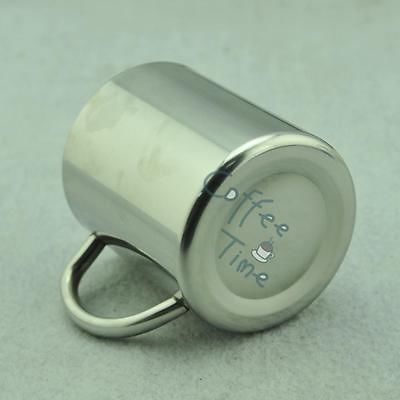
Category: mug